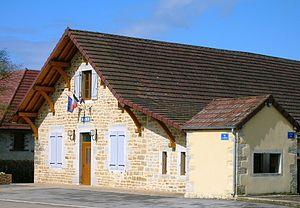
La mairie rénovée de la commune d'Oussières (Jura, France).
Oussières est une commune française située dans le département du Jura en région Bourgogne-Franche-Comté. Les habitants se nomment les Oussièrois et Oussièroises.